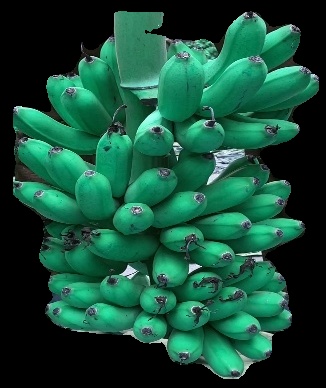
Variety: rasbale
Grade: grade1